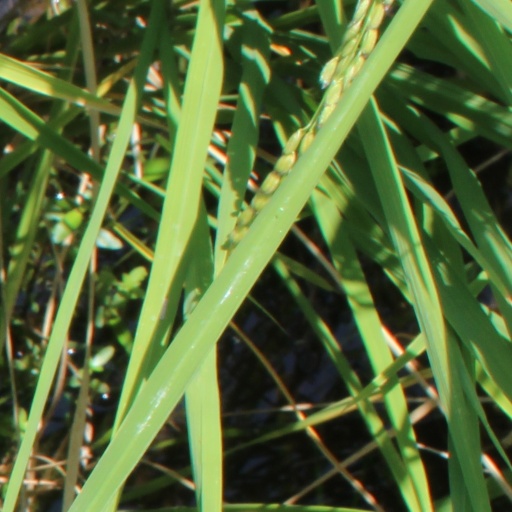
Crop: rice